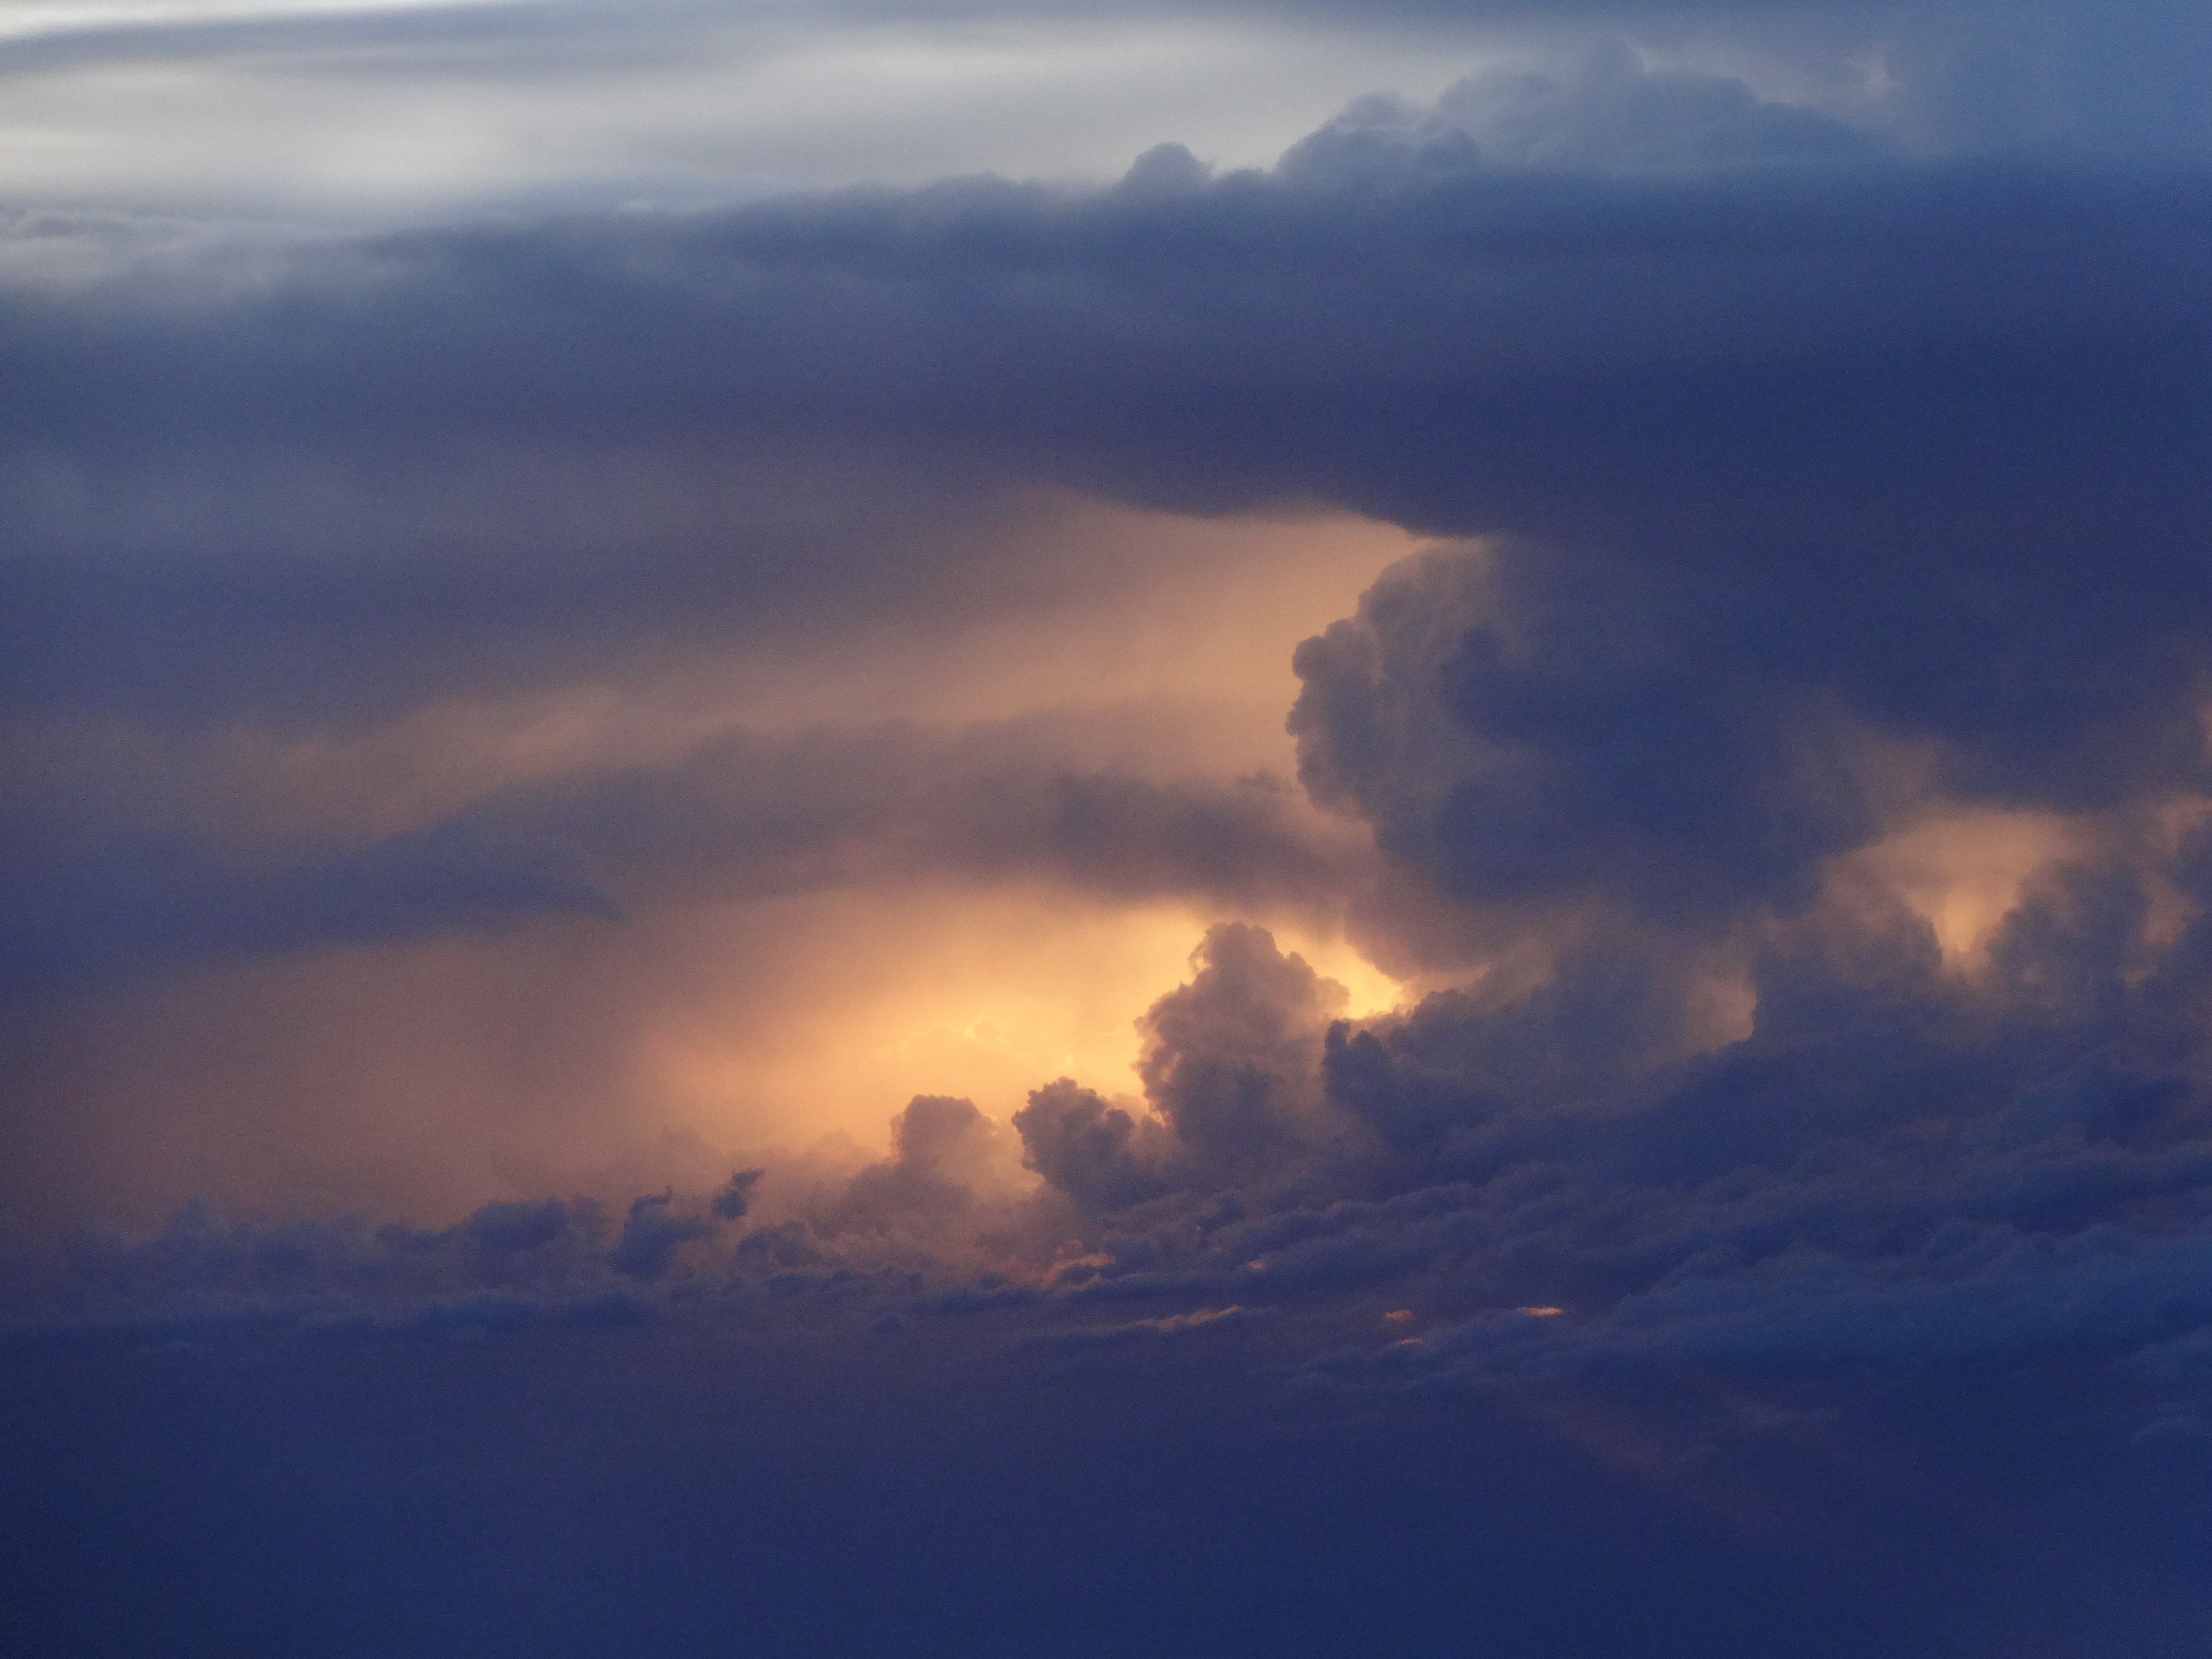
horizon, mountain, glowing, cloud, sky, sunrise, sunset, sunlight, morning, moody, dawn, atmosphere, summer, dark, dusk, evening, natural, weather, storm, cumulus, cloudscape, cumulonimbus, sky clouds, afterglow, meteorological phenomenon, cloud sky, atmospheric phenomenon, atmosphere of earth, red sky at morning